Stanford Fleet Street Singers

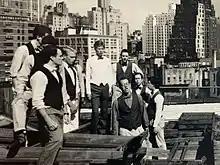
The Stanford Fleet Street Singers on tour to New York City,

Fleet Street was formed in 1981, after a few years as a loosely-defined barbershop quartet. As freshmen, students Timothy Biglow, Kyle Kashima, and Chris Tucci had been turned down after auditioning for the Stanford Mendicants, Stanford's only male a cappella group at the time. As juniors, they formed the Fleet Street Singers with an emphasis on barbershop harmony, theatricality, and humor.